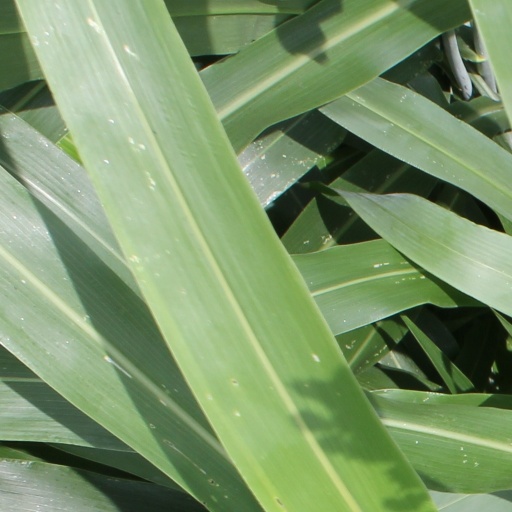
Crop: sorghum